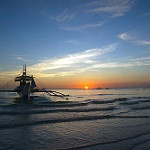
Label: sea